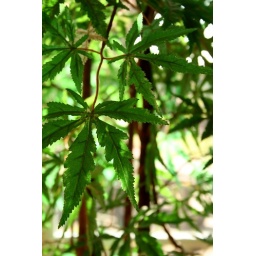
The not so genuine tree in the house where we stayed for our family weekend away.